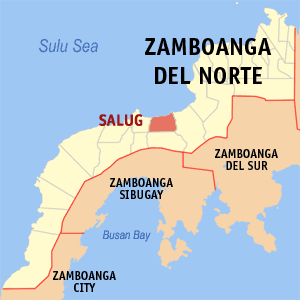
Salug est une localité de la province de Zamboanga du Nord, aux Philippines. En 2015, elle compte 32 204 habitants.